Stammstrecke 1 (Munich U-Bahn)

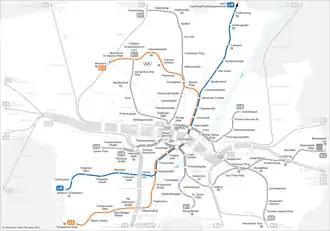
Course of the Stammstrecke 1

The Stammstrecke 1 of the Munich U-Bahn is the first, of a total of three realized main routes, in the subway network of the Bavarian capital Munich. It runs mainly in north–south direction and is currently used by the two subway lines, the U3 and U6. Also, since 15 December 2013, the additional amplifier line, the U8, runs on Saturdays on the section Olympiazentrum-Scheidplatz. Between the subway stations Münchner Freiheit and Implerstraße, the lines U3 and U6 run on the same route, before, or after which they branch off and the two lines are then run each on a separate route. The mainline 1 has a total length of 41 kilometers and passes 42 subway stations. It does not run exclusively in Munich urban areas, but for a distance of about eight kilometers in the northern area of Garching. A large part of the northern section of the U6 runs above ground, the remaining part completely in tunnels.